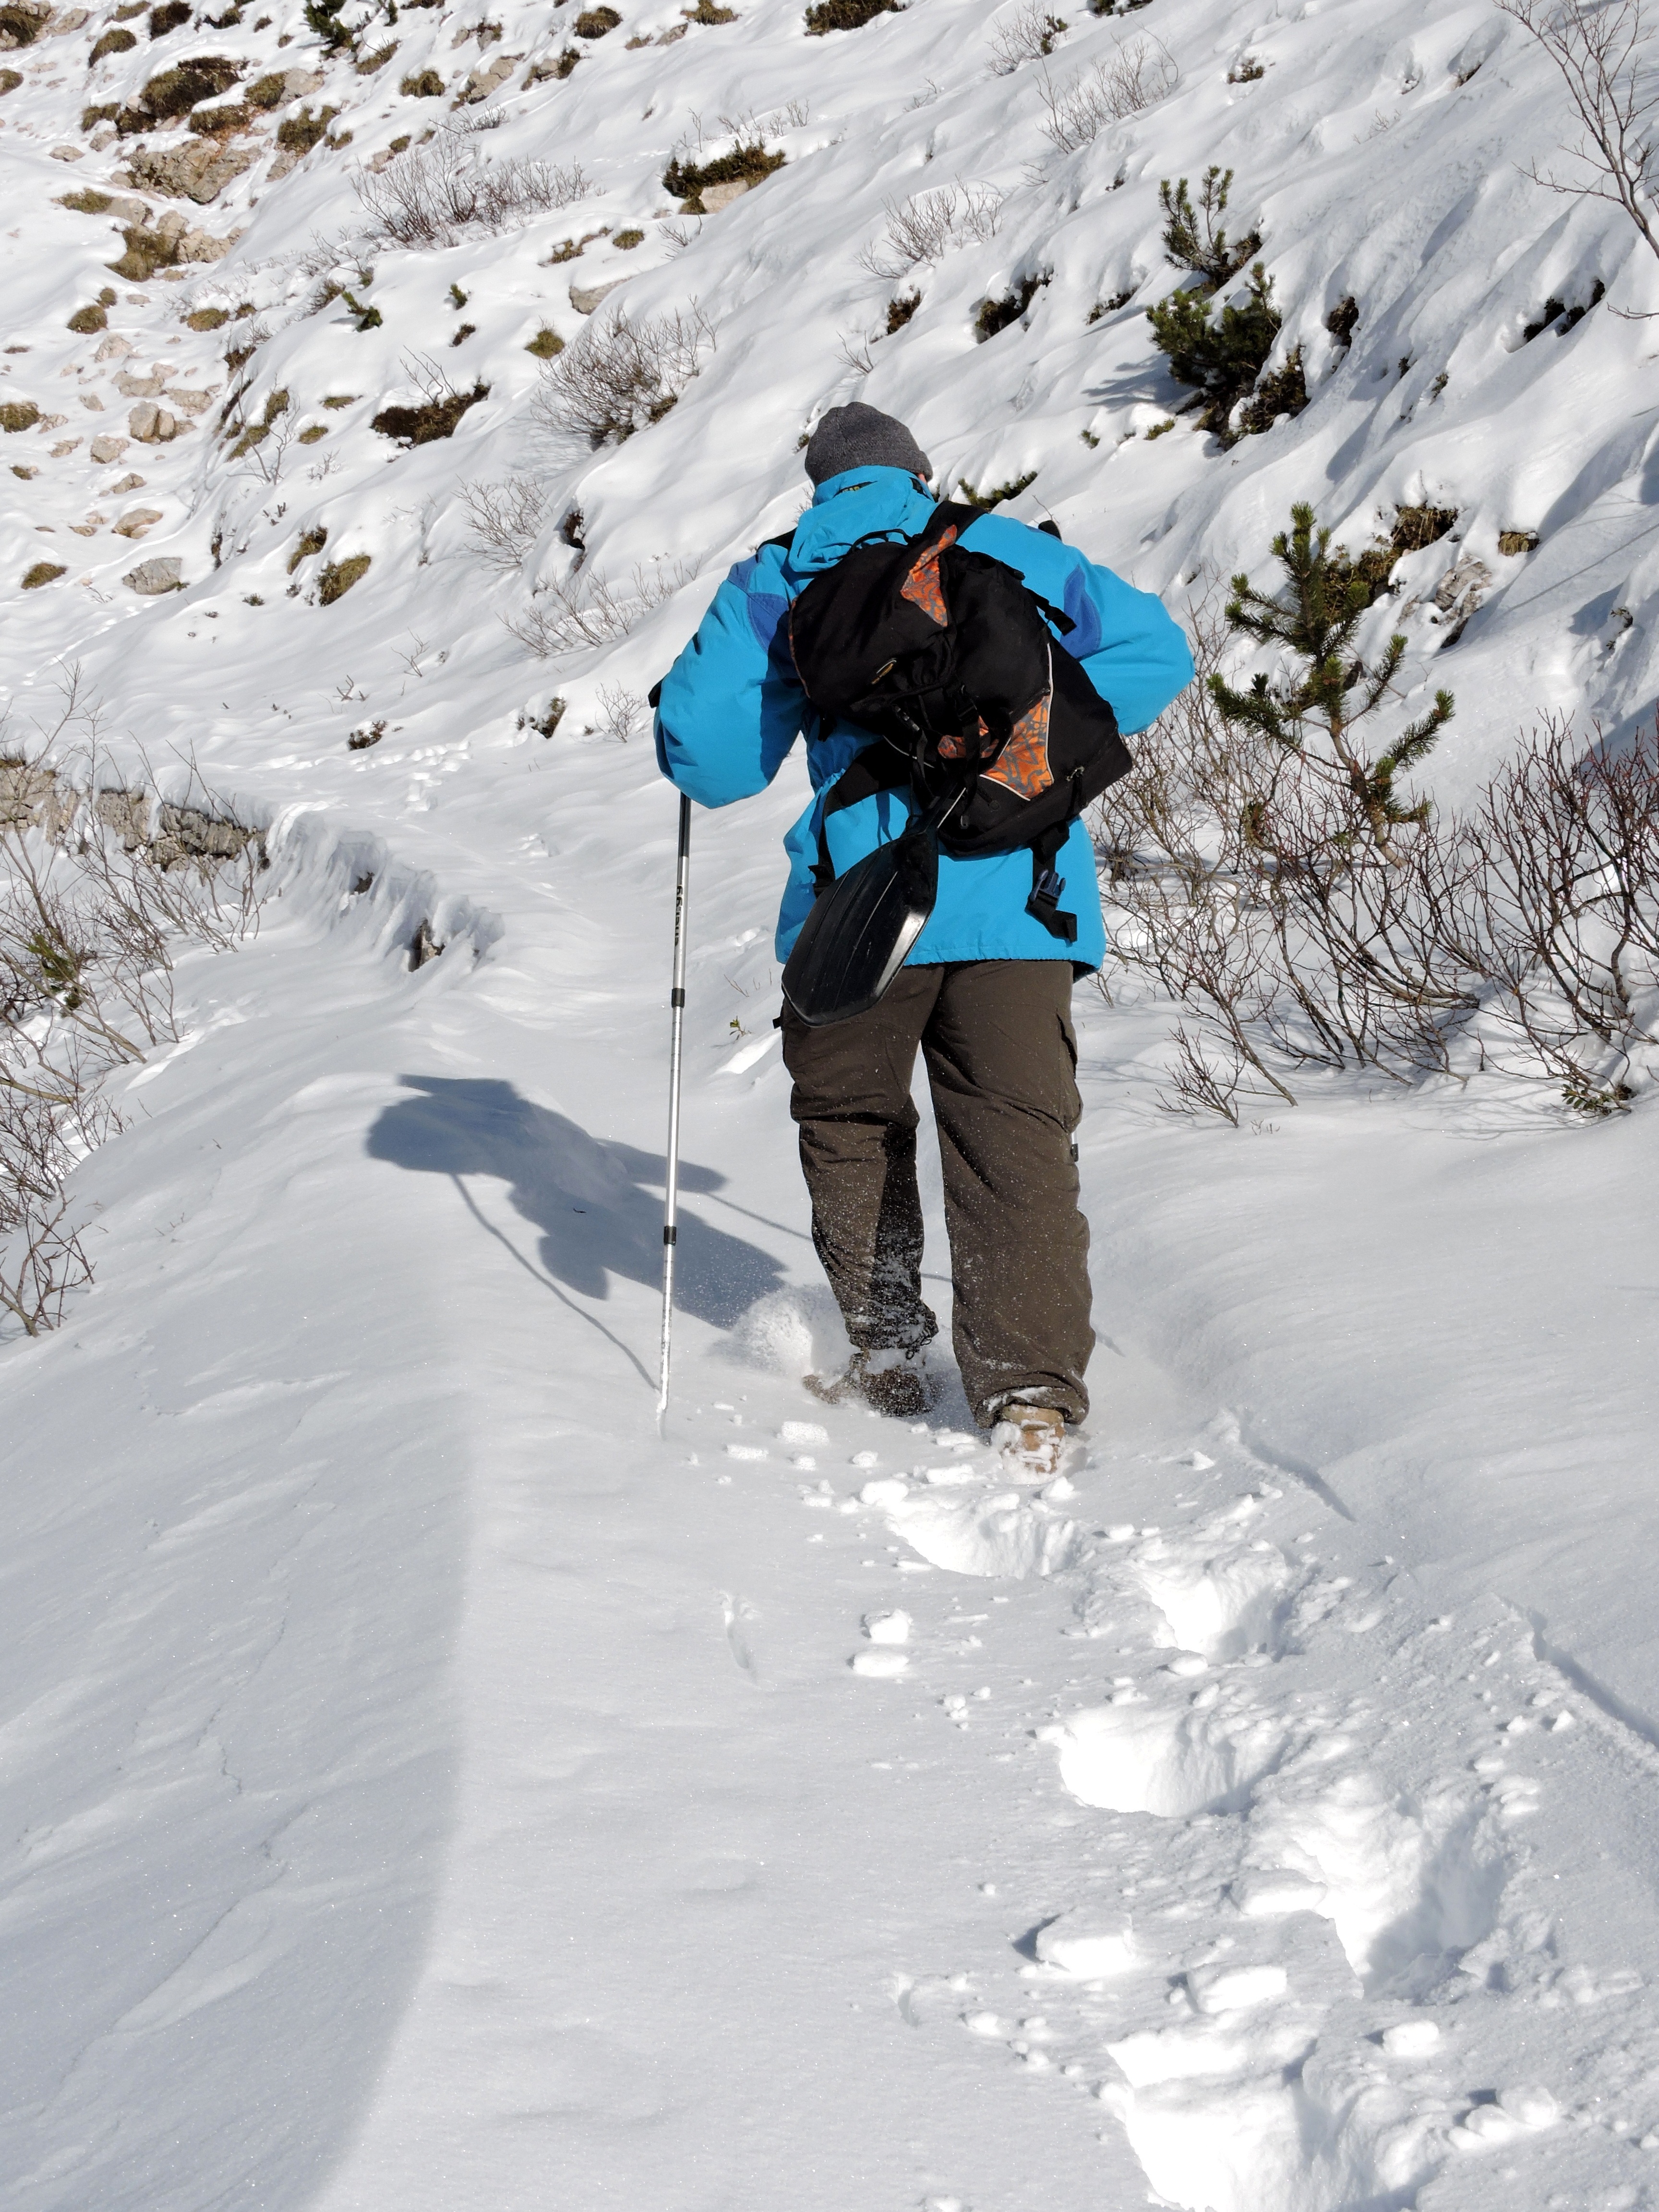
man, snow, winter, hiking, trail, backpack, walk, weather, snowshoe, season, footwear, footsteps, sticks, freezing, ski touring, nordic skiing, ski mountaineering, geological phenomenon